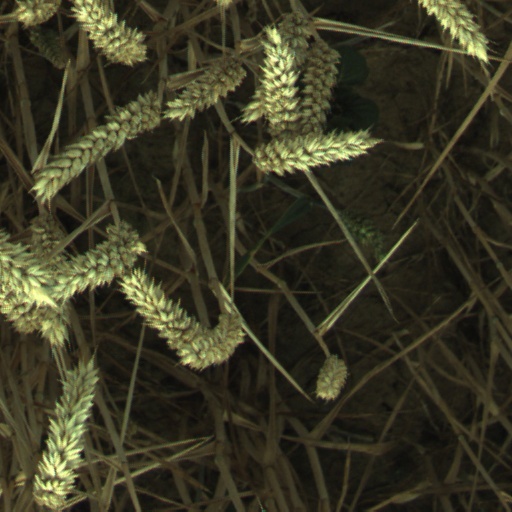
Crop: wheat